Malacca City

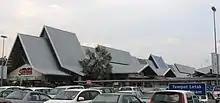
Melaka Sentral, the main public transportation terminal, serving bus and taxi services in and around the city

The city is administered by the Malacca City Council ("Majlis Bandaraya Melaka Bersejarah", MBMB). Formerly known as Malacca Municipal Council ("Majlis Perbandaran Melaka Bandaraya Bersejarah", MPMBB), it was merged with the "Malacca Municipality Area" on 1 January 1977 with a new combined area of . Then on 15 April 2003, MPMBB was upgraded into MBMB before part of its area, covering 57.66 kilometres separated for Hang Tuah Jaya Municipal Council (MPHTJ). MBMB area is currently at 270 sq kilometres as a result of land reclamation carried out since 1974, with a new administration area of 30.86 sq kilometres. Together these areas comprise a metropolitan area of 307.86 sq kilometres.